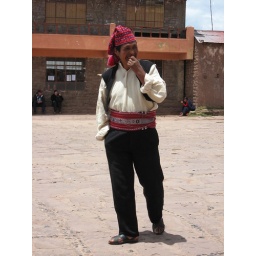
Isla Taquila married man, as indicated by his red hat